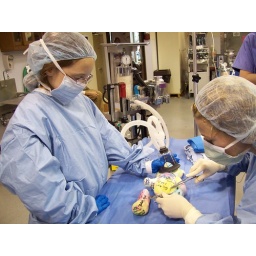
UGA Vet School Open House, Charisma getting her bear fixed at the animal hospital, Charisma in surgury